Reaction wheel

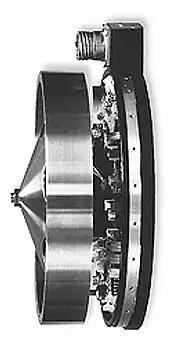
A small reaction wheel viewed in profile

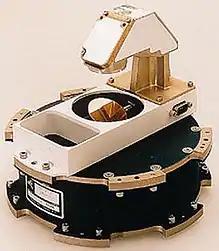
A momentum/reaction wheel comprising part of a high-accuracy Conical Earth Sensor to maintain a satellite's precise attitude

A reaction wheel (RW) is an electric motor attached to a flywheel, which, when its rotation speed is changed, causes a counter-rotation proportionately through conservation of angular momentum. A reaction wheel can rotate only around its center of mass; it is not capable of moving from one place to another (translational force).